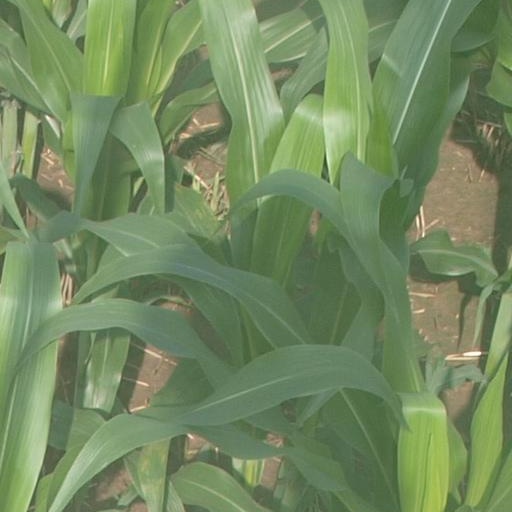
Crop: maize; corn